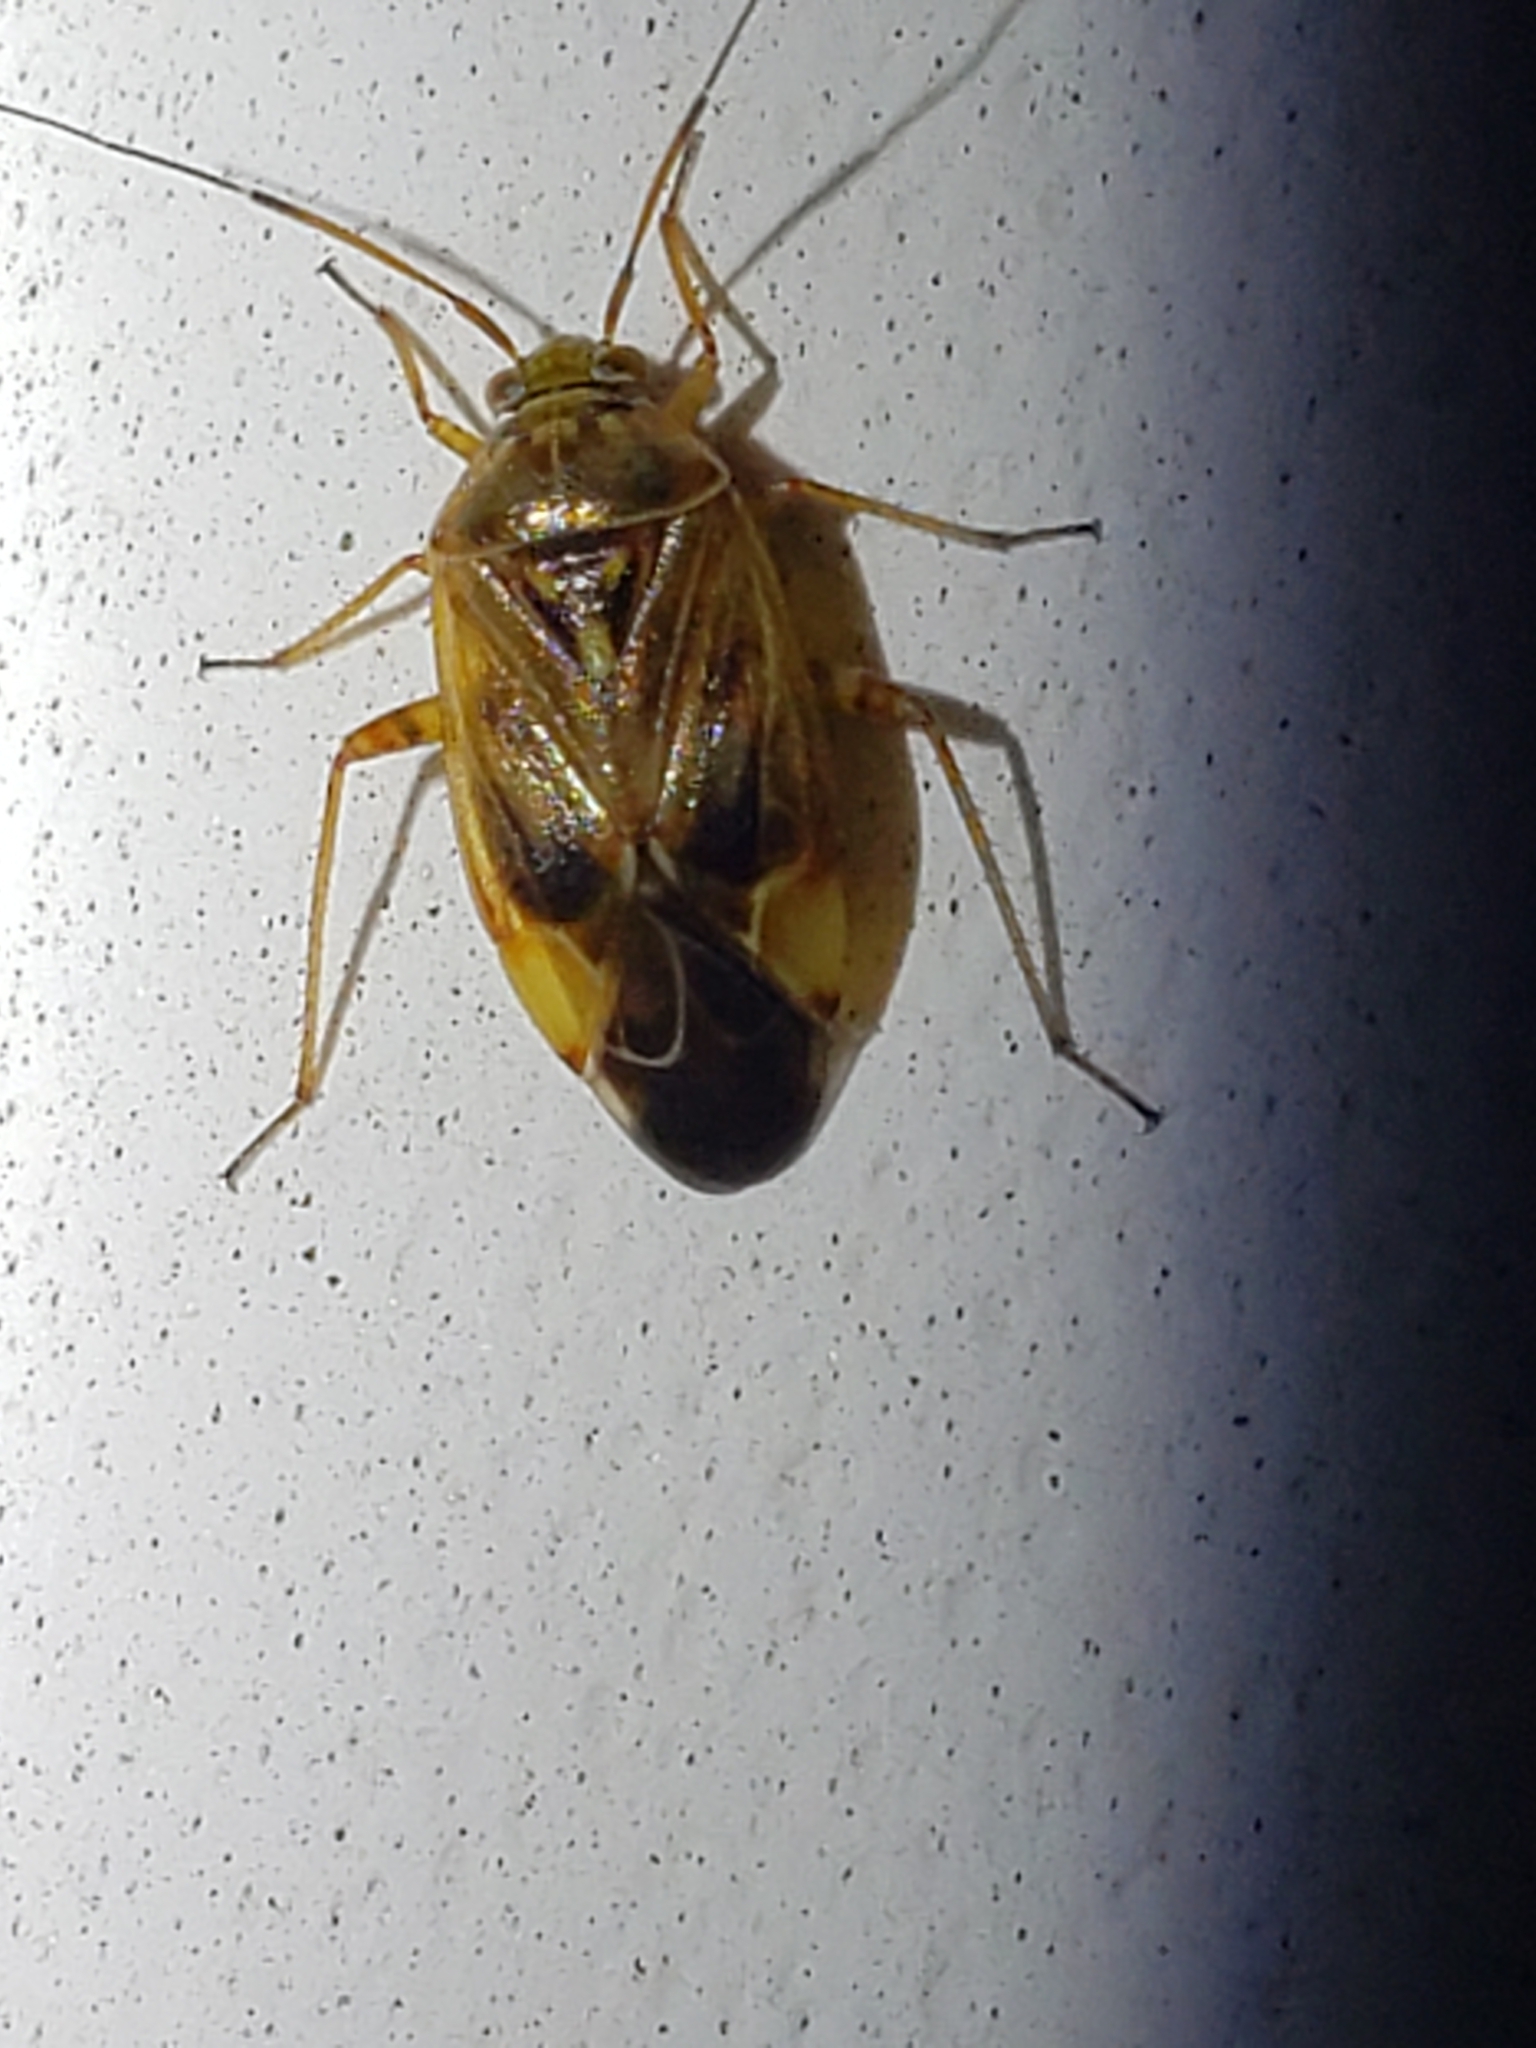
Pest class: lygus_bug